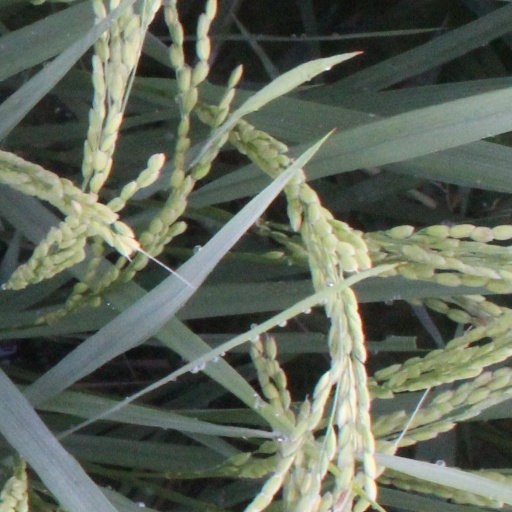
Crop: rice